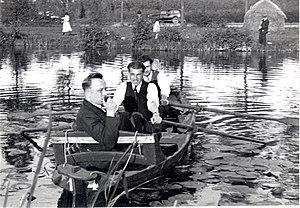
De gauche à droite
Léon Van Dievoet est un architecte, artiste-peintre, graveur et dessinateur belge, chevalier des ordres de Léopold et de la Couronne.
Jules Lismonde est un peintre et dessinateur belge, né à Anderlecht le 14 mai 1908, mort à Linkebeek 12 mars 2001.